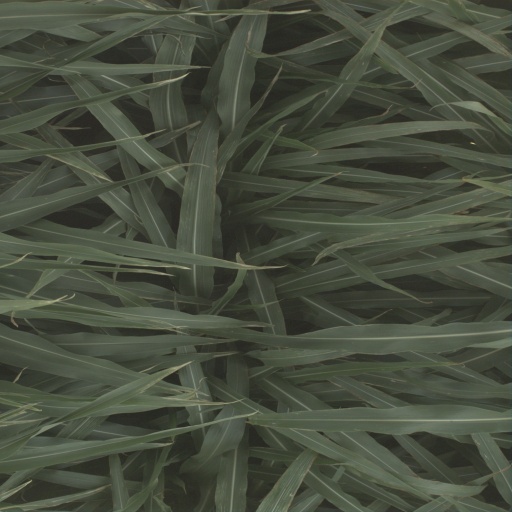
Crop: sorghum